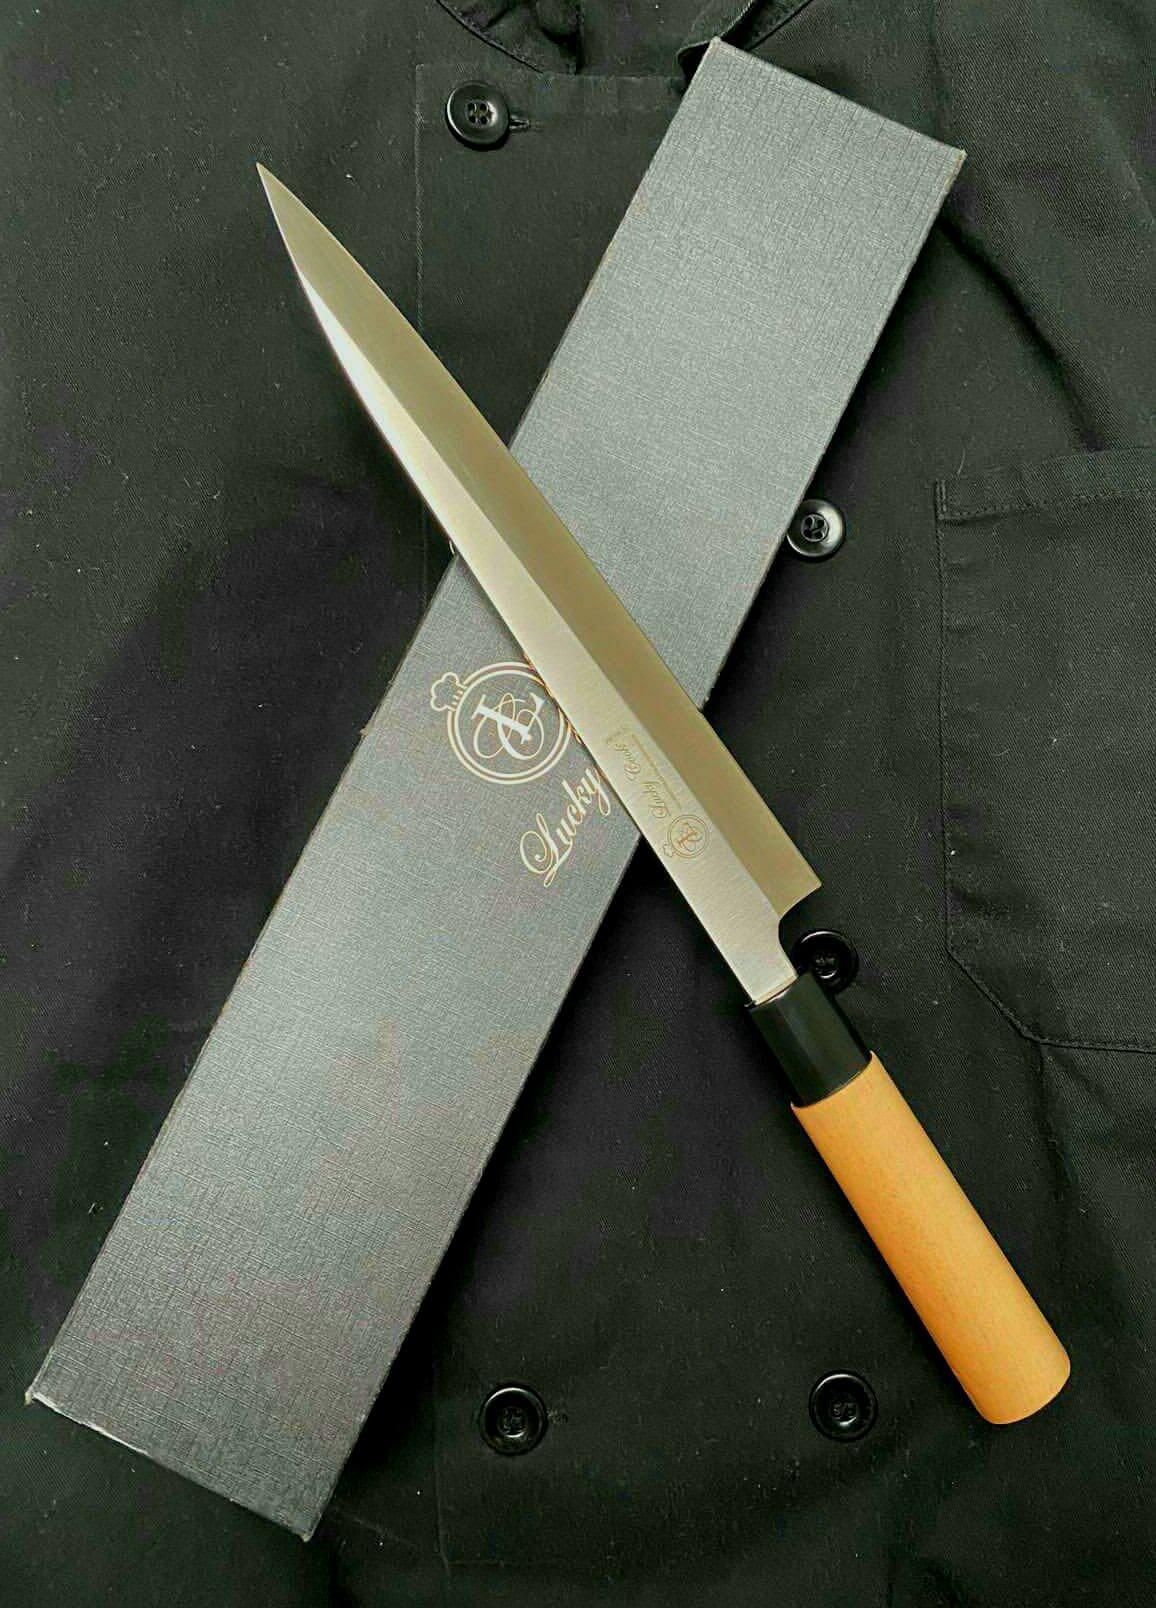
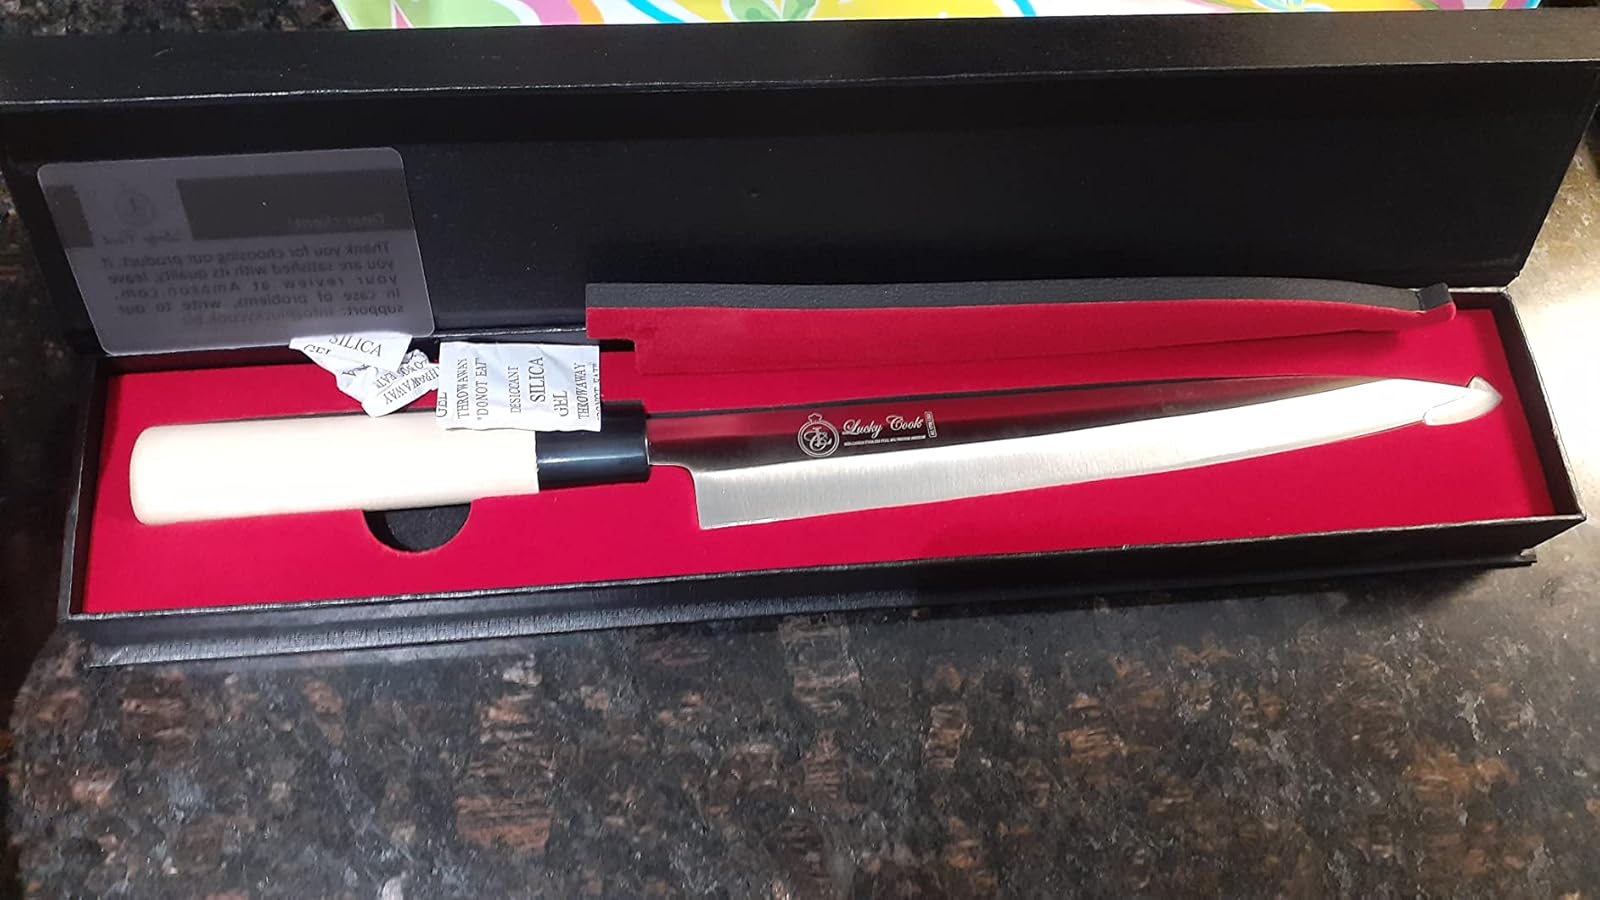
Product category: items_knife
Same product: yes